Köçek

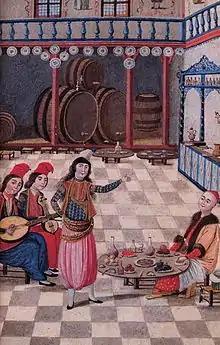
"Performing "Köçek"", illustration from "Hubanname" by Enderûnlu Fâzıl, 18th century

A "köçek" would begin training around the age of seven or eight after he was circumcised and would be considered accomplished after about six years of study and practice. A dancer's career would last as long as he was clean shaven and retained his youthful appearance.